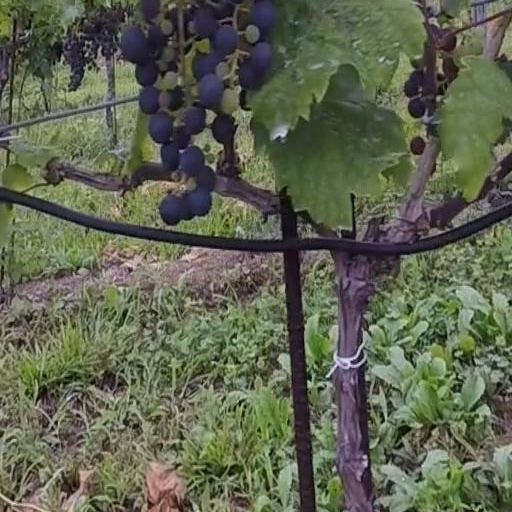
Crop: grape